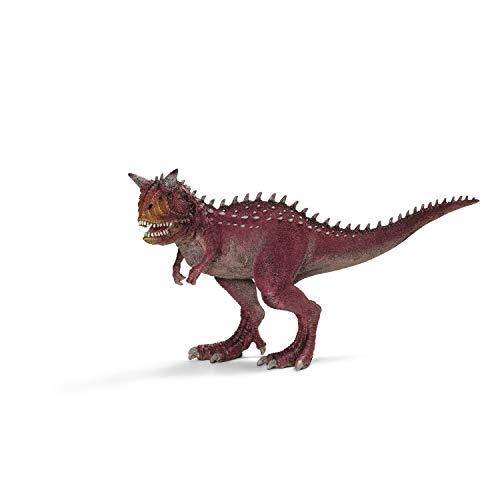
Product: SCHLEICH Carnotaurus
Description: A Carnotaurus is a typical example of a carnivorous predatory dinosaur.
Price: $14.99
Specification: ProductDimensions:8.8x3.4x4.8inches|ItemWeight:4.6ounces|ShippingWeight:5ounces(Viewshippingratesandpolicies)|DomesticShipping:ItemcanbeshippedwithinU.S.|InternationalShipping:ThisitemcanbeshippedtoselectcountriesoutsideoftheU.S.LearnMore|ASIN:B00B1DC2FQ|Itemmodelnumber:14527|Manufacturerrecommendedage:4-10years